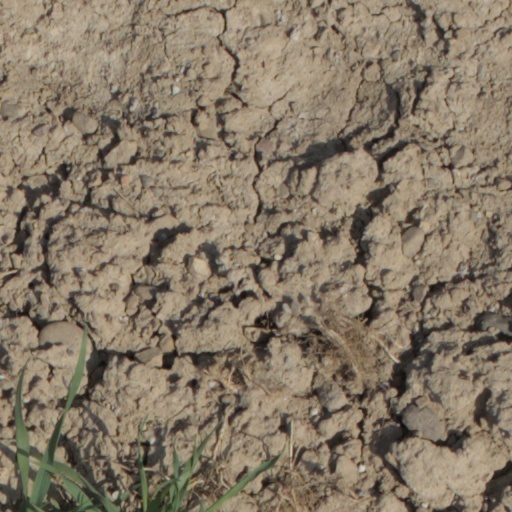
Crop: wheat